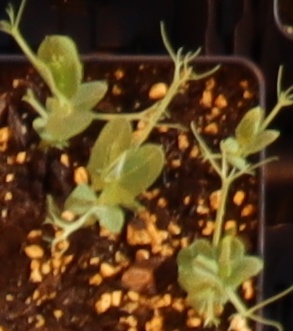
Label: Field Pea